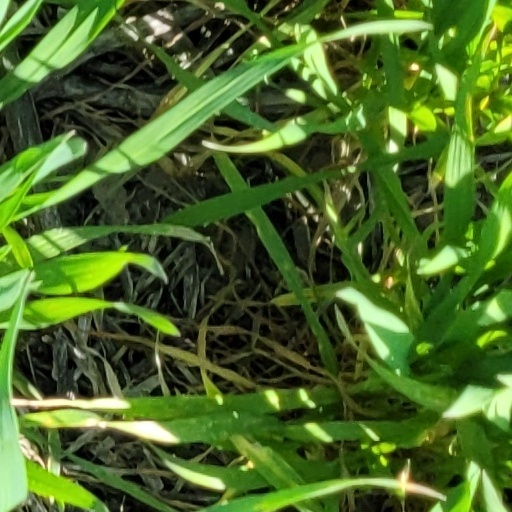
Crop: wheat